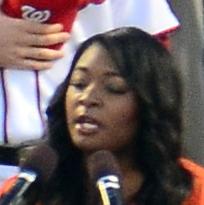
Age: 23